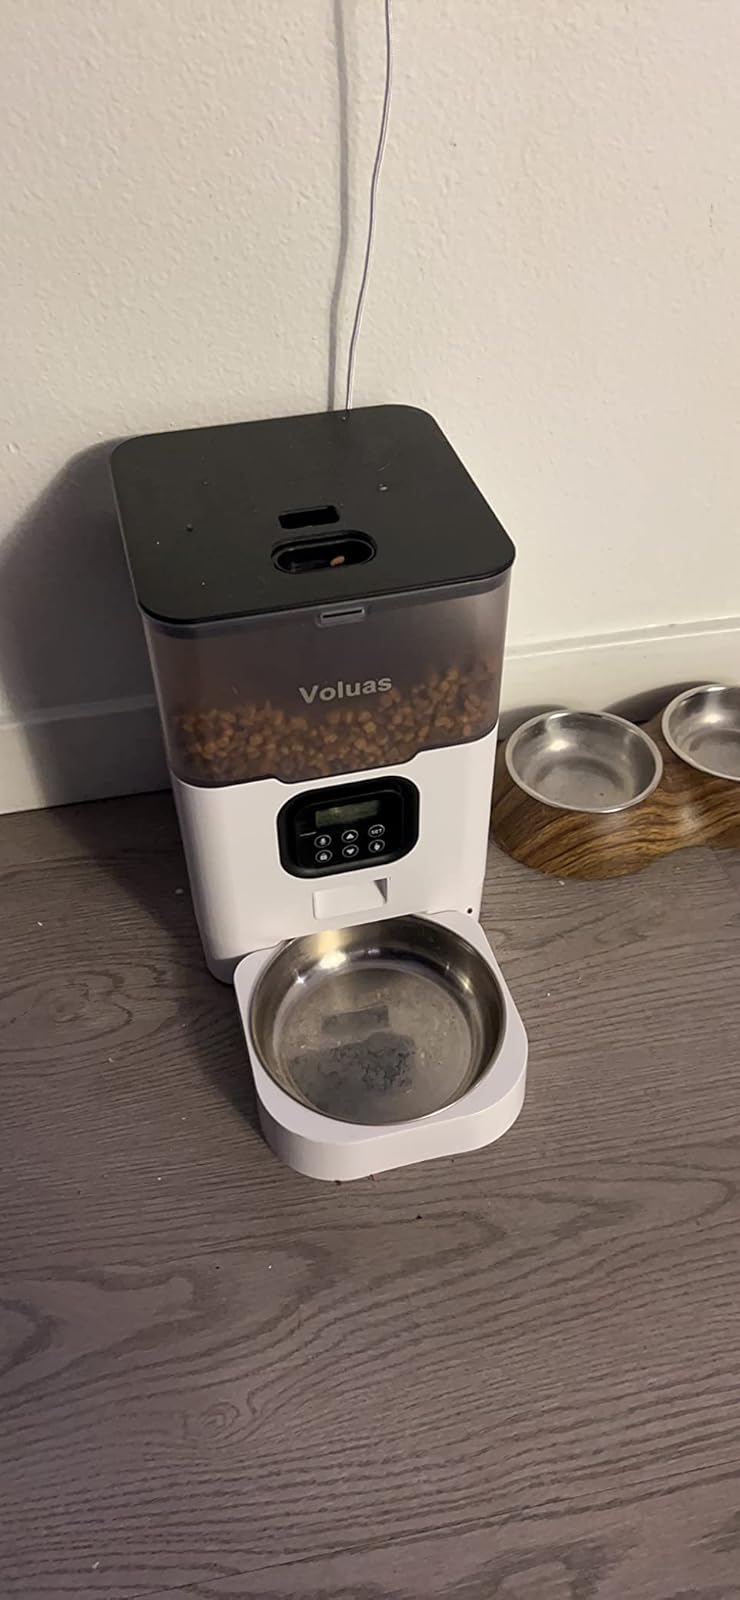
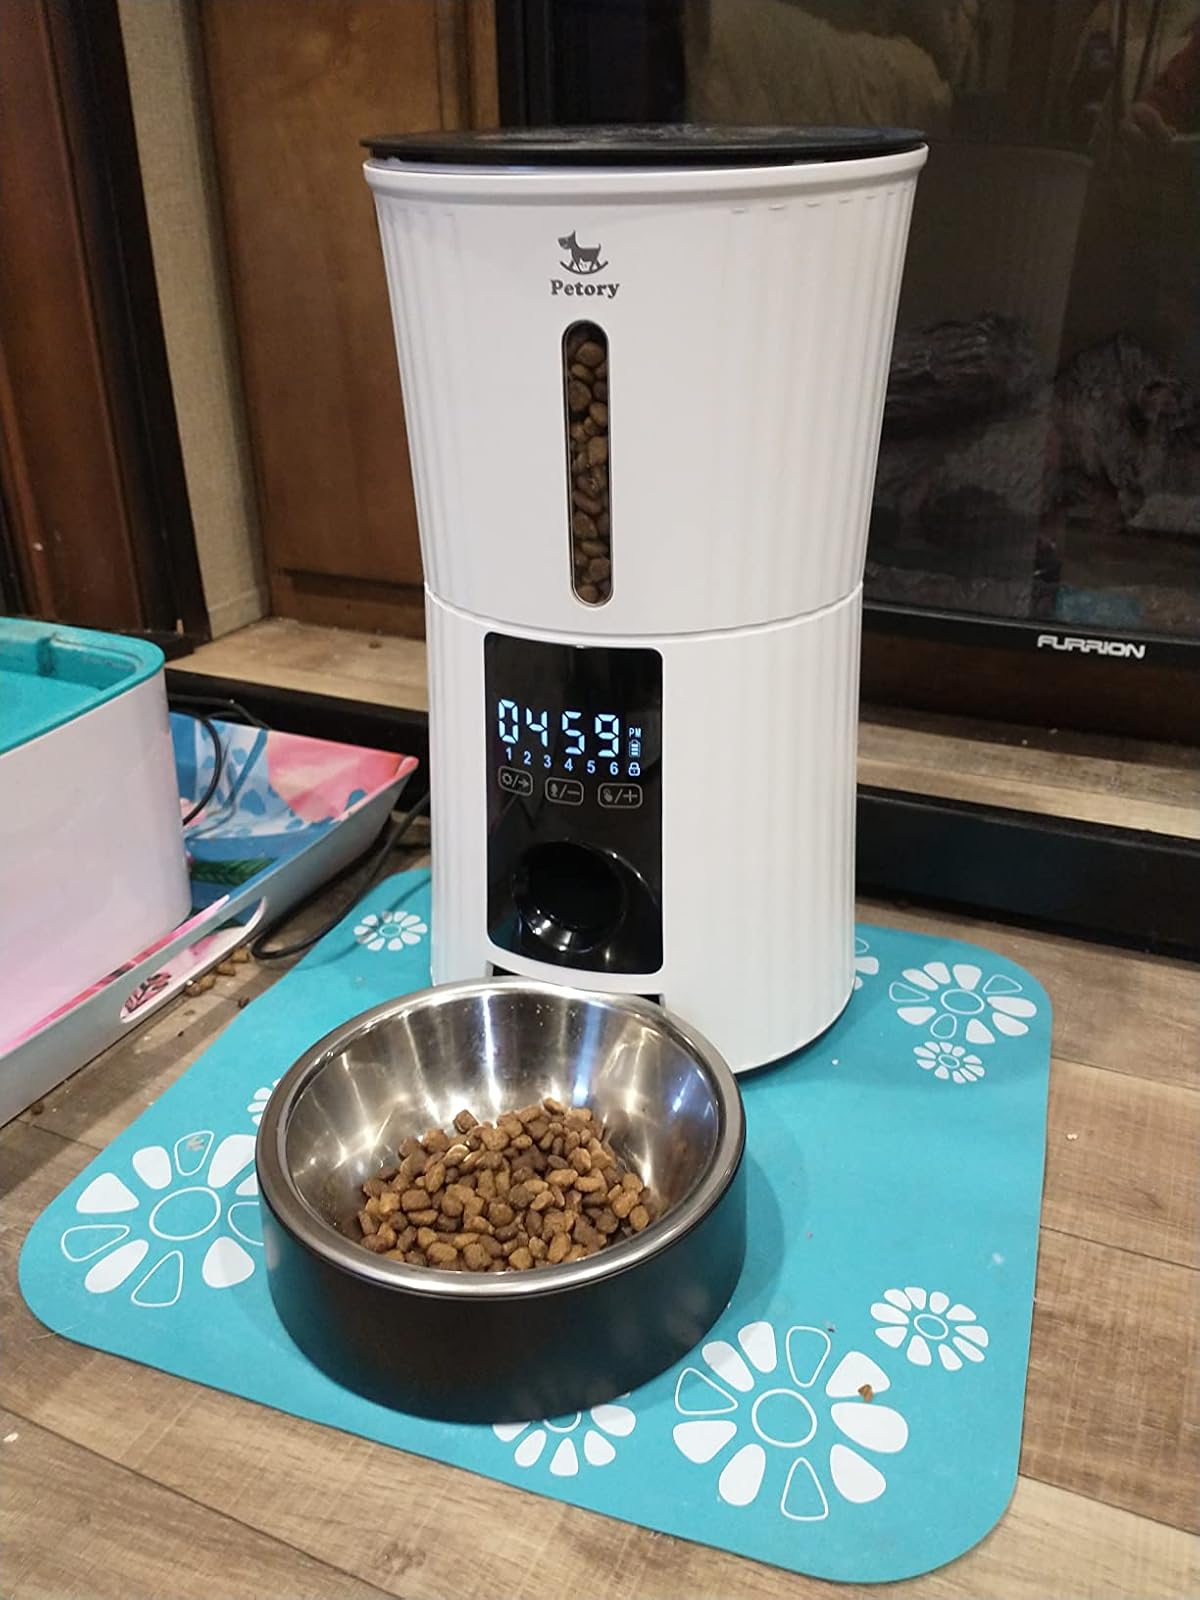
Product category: items_feeder
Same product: no